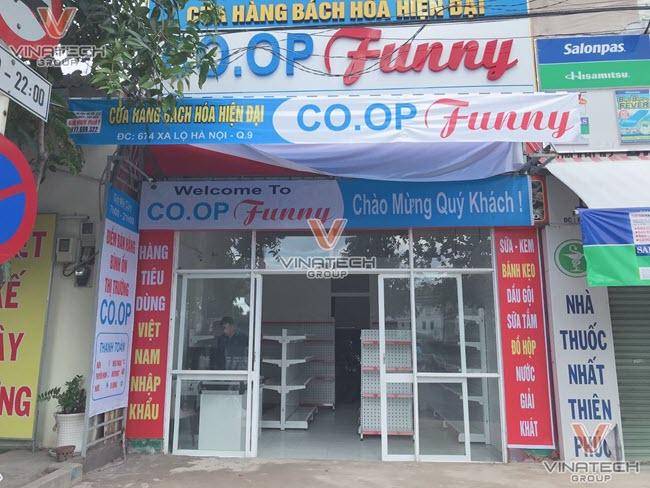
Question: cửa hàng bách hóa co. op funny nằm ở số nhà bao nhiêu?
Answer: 674